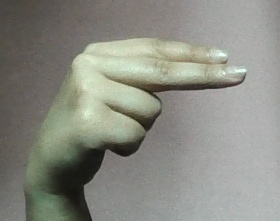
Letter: ain